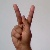
The image shows a hand gesture representing the letter 'K' in Indian Sign Language.